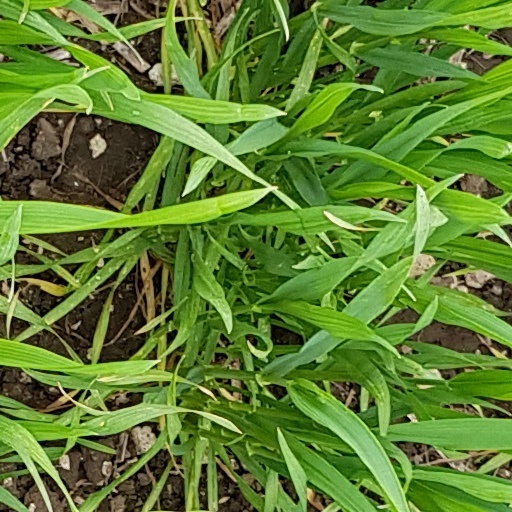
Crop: wheat